Walter Model

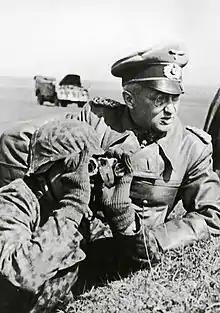
Model on the front.

On 17 August 1944, Model received Diamonds from Hitler to go with his Knight's Cross with Oakleaves and Swords, in recognition of his shoring up of the Eastern Front. Simultaneously, he was transferred to the west, replacing Kluge as commander-in-chief of Army Group B and OB West. The front in Normandy had collapsed after nearly two months of intense fighting, the U.S. Third Army was driving for the Seine, and an Army group was in danger of being annihilated in the Falaise pocket.